Carmarthen Castle

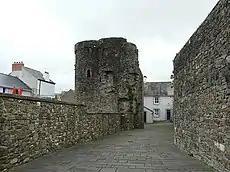
Old Police Station (Castle House) inside the castle walls

In about 1860 a two-storey police station and lock-up was built between the outer and inner walls of the castle. It was used as a place to hold prisoners in transit to the nearby courthouse. The building was used as such until 1947 (and now known as Castle House).